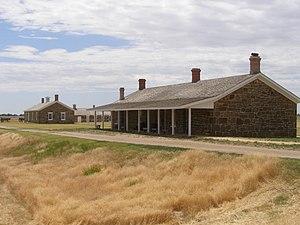
Le Site historique national de fort Larned préserve le fort Larned qui a été en service de 1859 jusqu'à 1878. Il est approximativement à 9 kilomètres à l'ouest de Larned au Kansas.